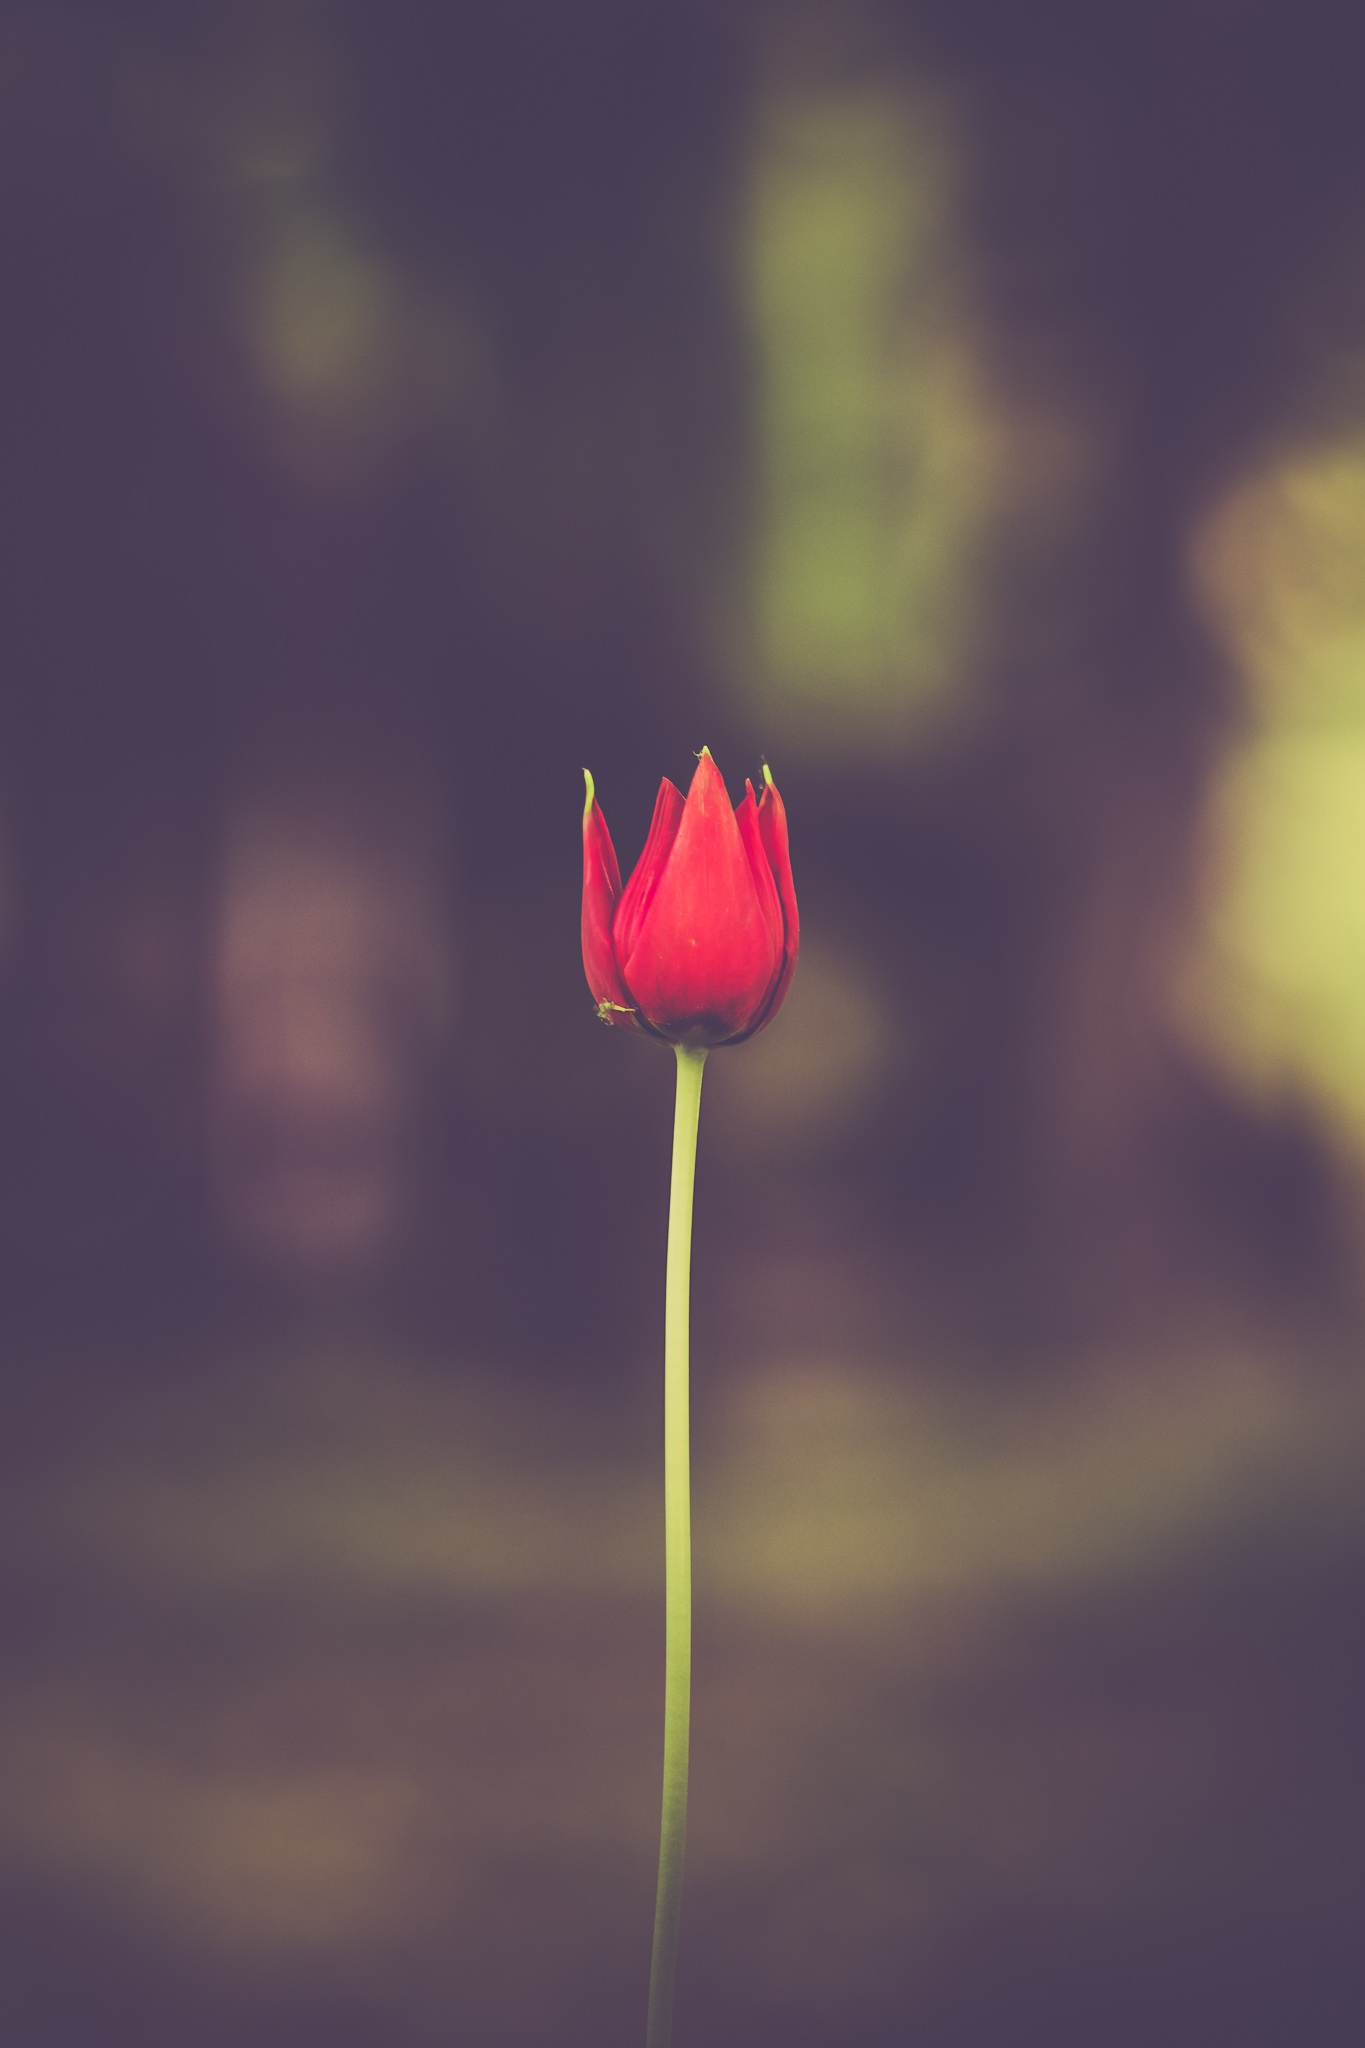
plant, sky, sunset, sunlight, leaf, flower, petal, tulip, green, reflection, red, flora, close up, macro photography, flowering plant, plant stem, computer wallpaper, land plant